Hatfield-Dowlin Complex

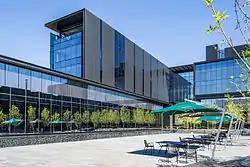
A view inside the courtyard looking north

The Hatfield-Dowlin Complex houses the Football Operations Center at the University of Oregon in Eugene, Oregon. Completed in 2013 with a donation provided by Phil and Penny Knight, the complex is named for Lota Hatfield, Phil Knight's mother, and Dorothie Dowlin, the mother of Penny Knight. The black granite and glass structure was designed by ZGF Architects, the same firm that designed the John E. Jaqua Center for Student Athletes. The landscape architect of record is PLACE studio. Early estimates suggested a cost of $68 million, although the "Oregon Daily Emerald" reported the cost at closer to $138 million.